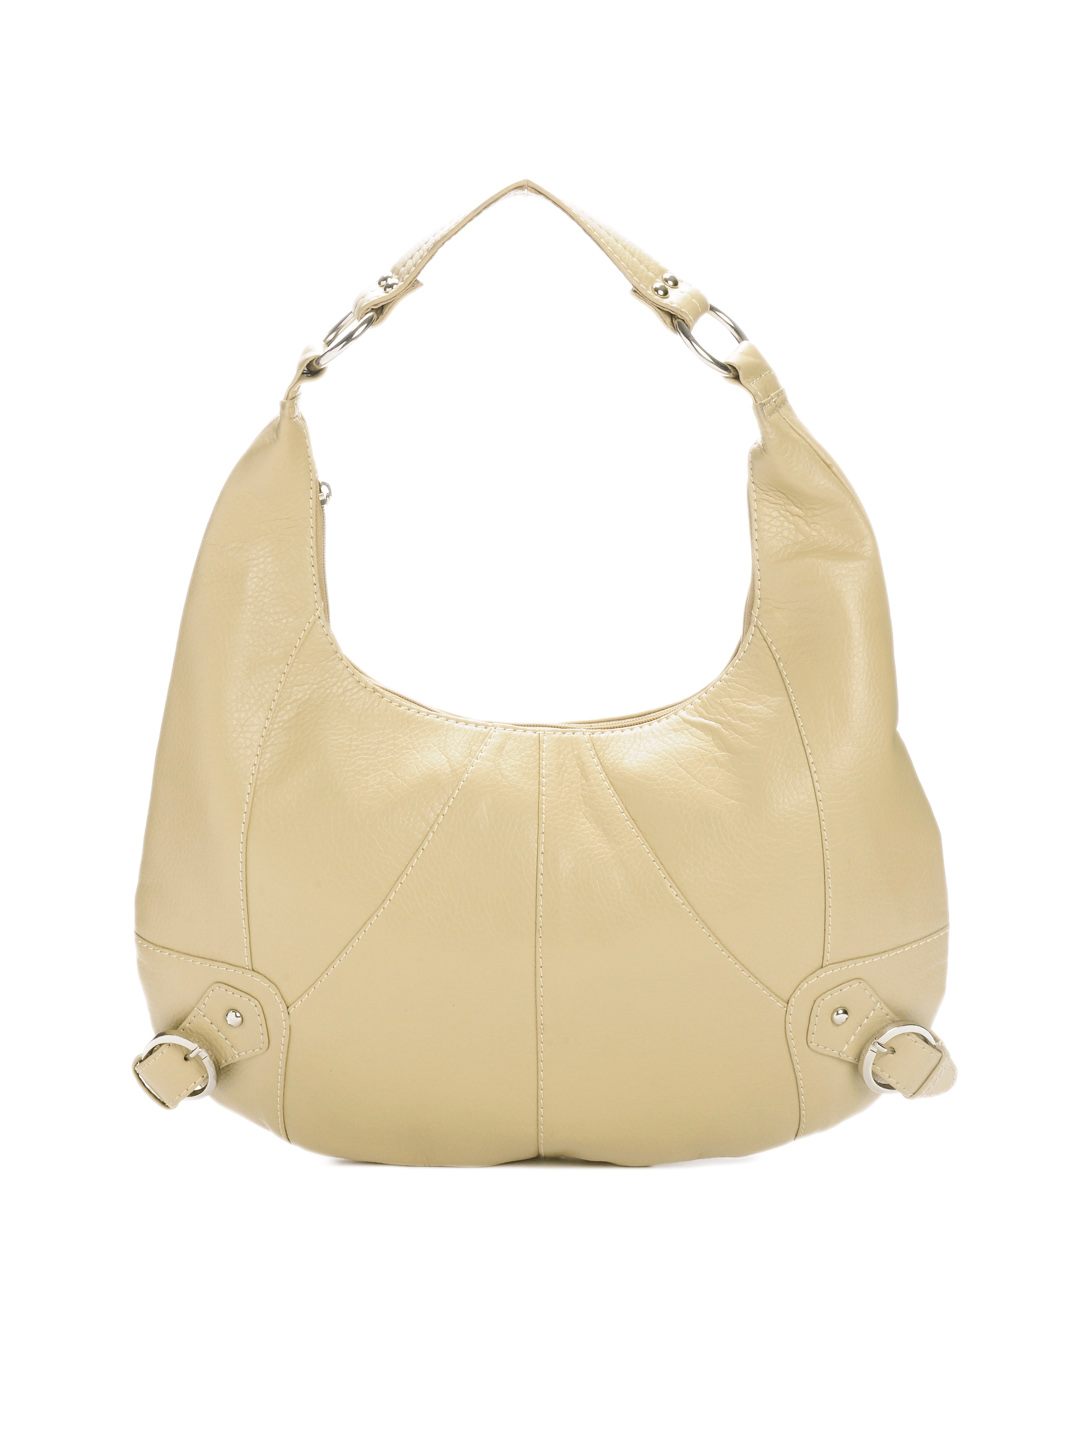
Peperone Women Beige Handbag
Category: Personal Care / Makeup / Kajal and Eyeliner
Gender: Women
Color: Beige
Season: Spring 2017
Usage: Casual